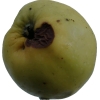
Label: Apple 13